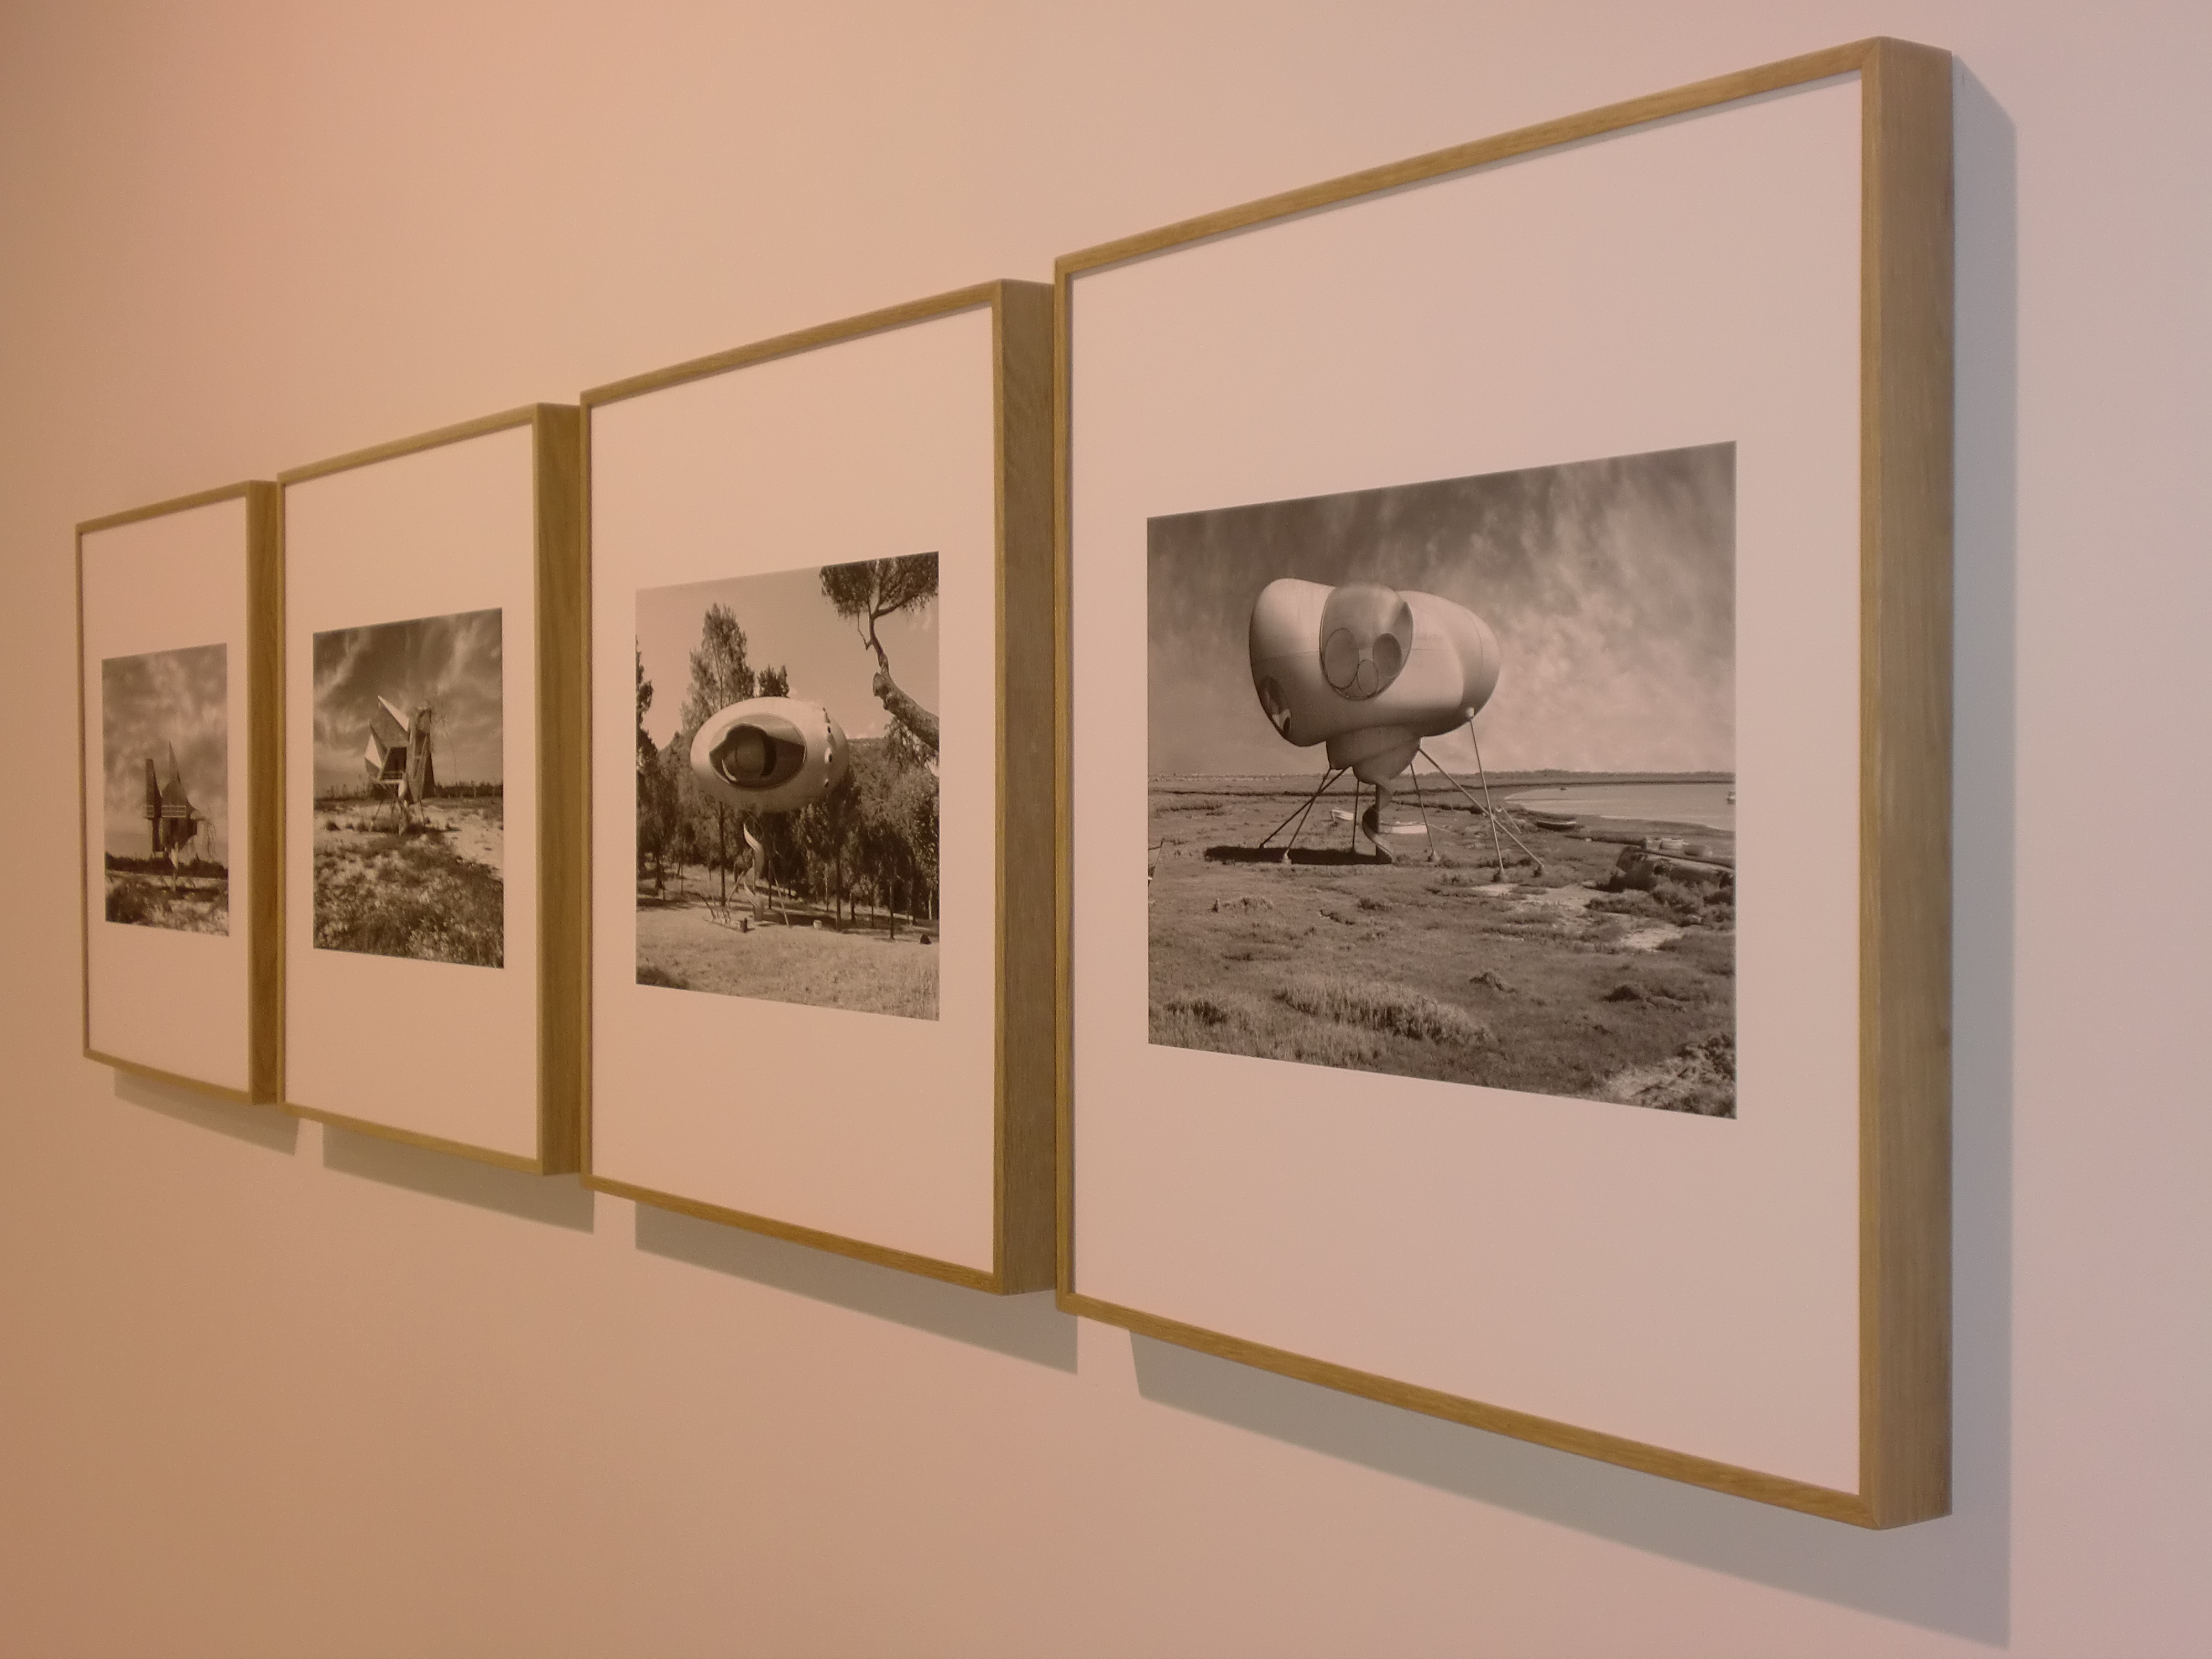
photography, museum, painting, pictures, art, drawing, illustration, design, tourist attraction, exhibition, modern art, art gallery, art exhibition